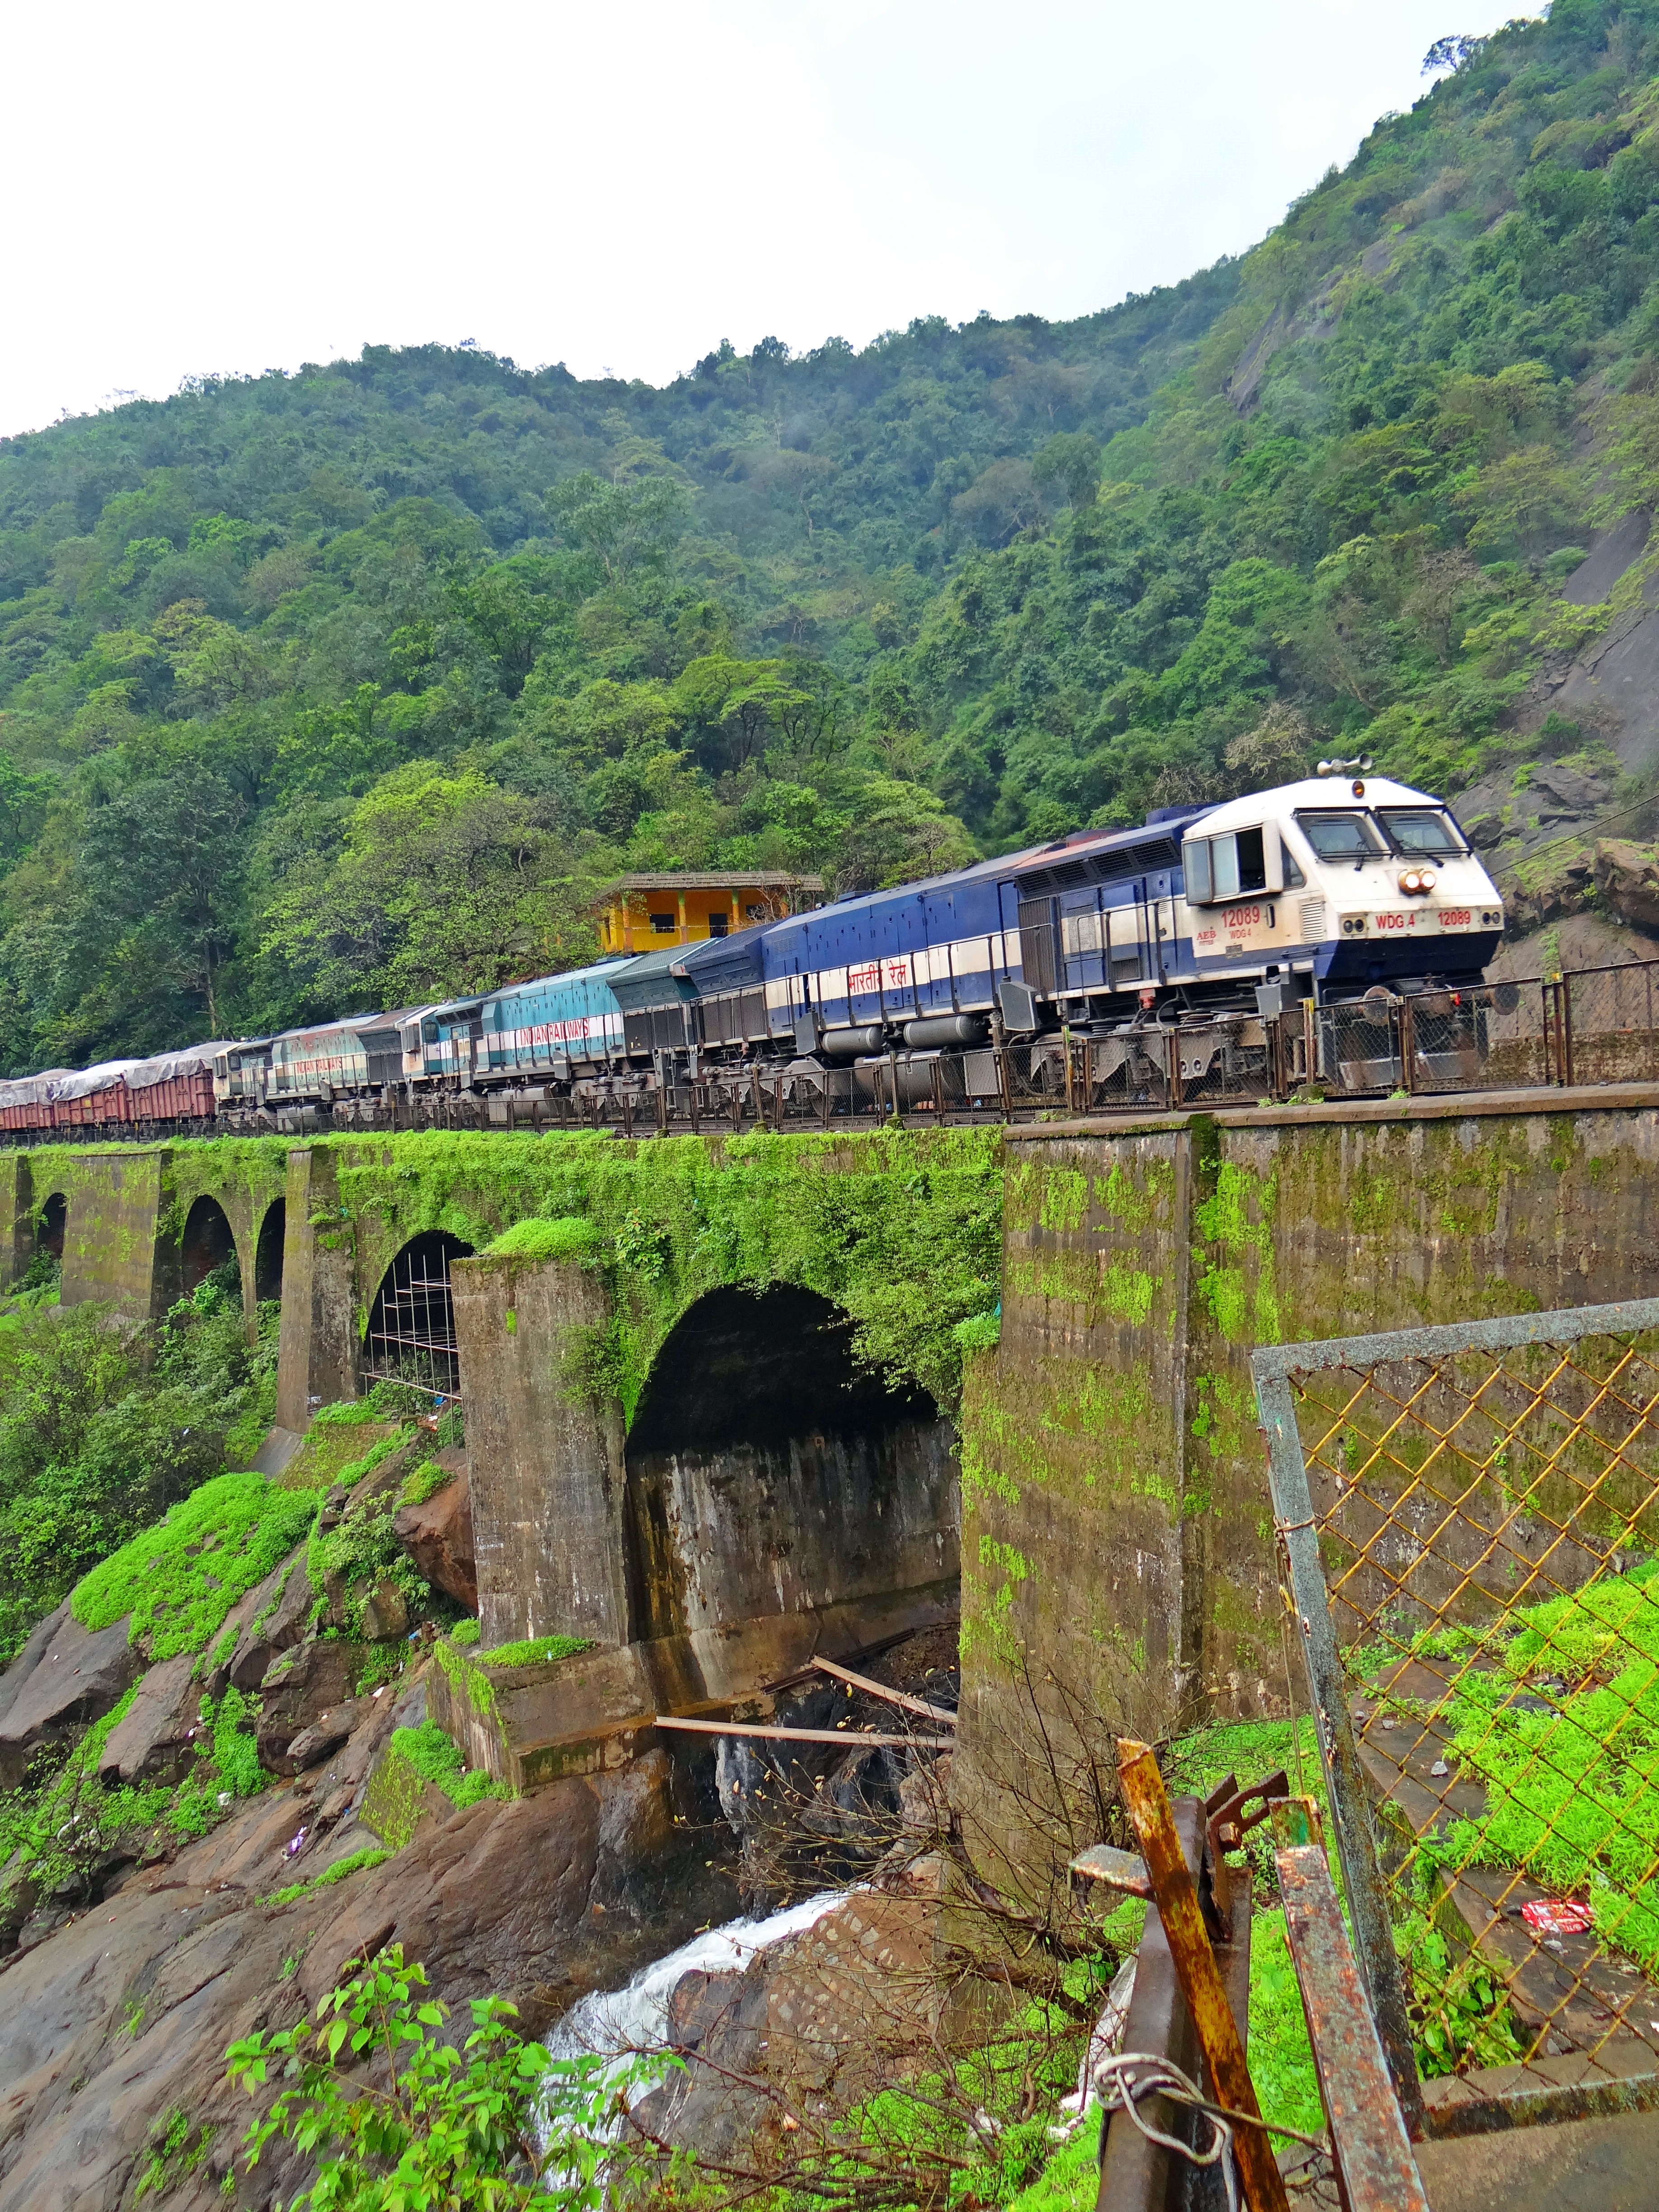
track, bridge, train, transport, vehicle, locomotive, mountains, viaduct, india, goa, railway bridge, rail bridge, rolling stock, geological phenomenon, dudh sagar, indian railway